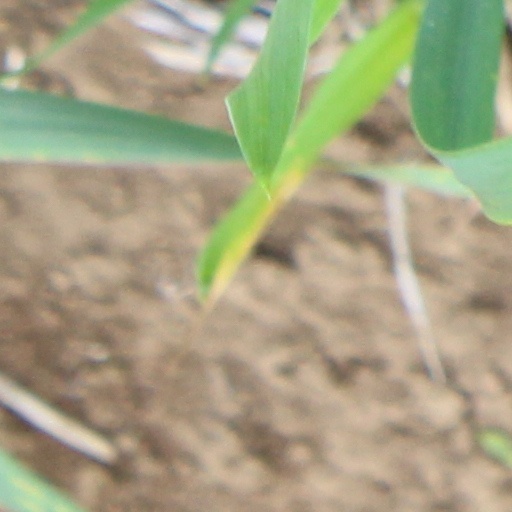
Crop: wheat